William Christopher Macdonald

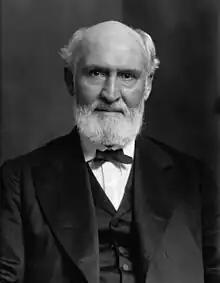

Sir William Christopher Macdonald (10 February 1831 – 9 June 1917) was a Canadian tobacco manufacturer and major education philanthropist in Canada. Though born in Prince Edward island, he is considered a Scots-Quebecer.